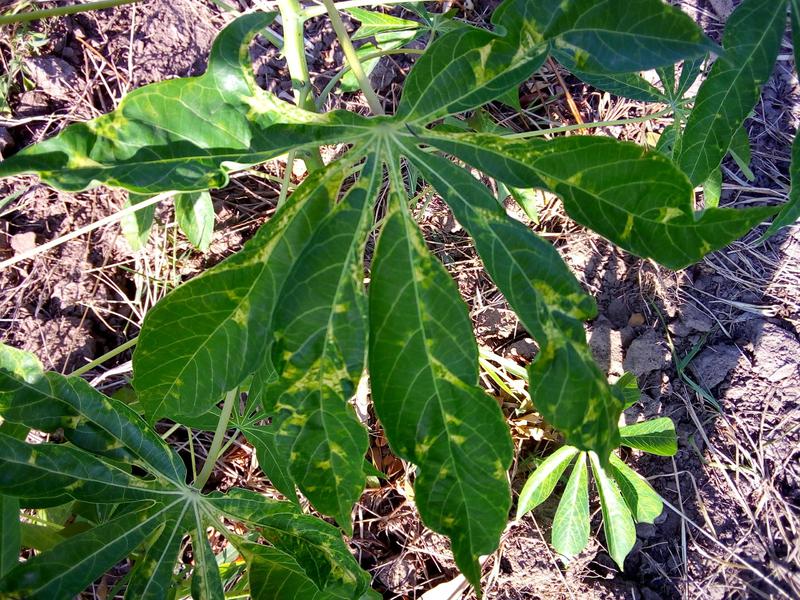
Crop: cassava
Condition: mosaic_disease